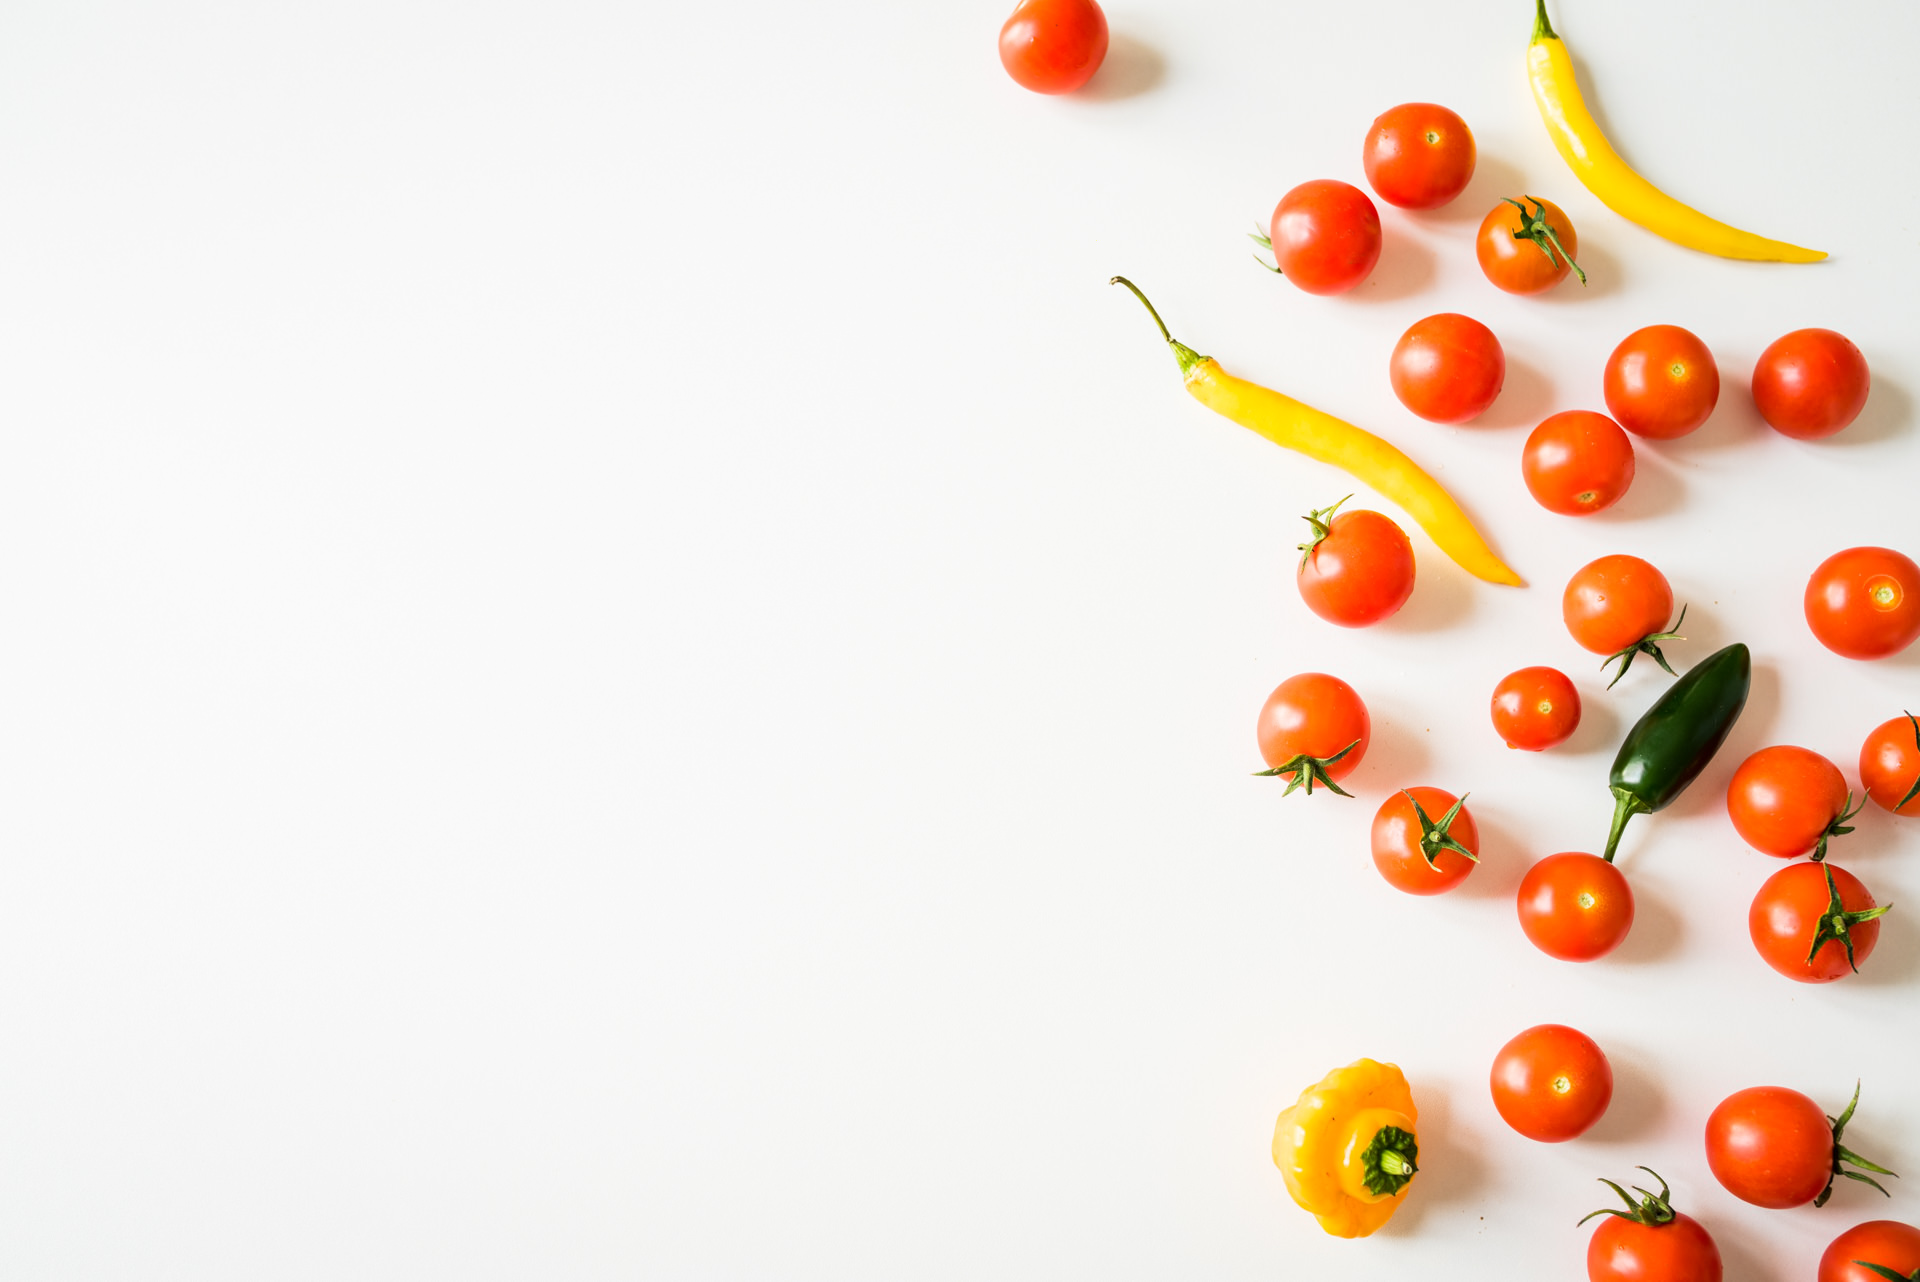
natural foods, fruit, orange, food, plant, cherry tomatoes, solanum, tomato, Superfruit, vegetable, vegetarian food, superfood, plum tomato, nightshade family, produce, flowering plant, hippophae, local food, seedless fruit